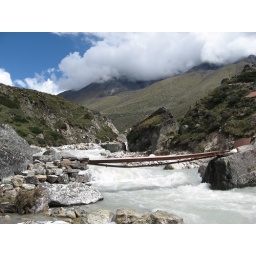
Death-defying wooden bridge over a raging river near Pheriche